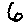
Label: 6